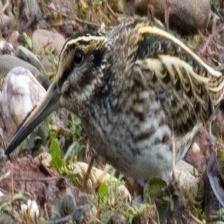
Species: JACK SNIPE
Scientific name: LYMNOCRYPTES MINIMUS